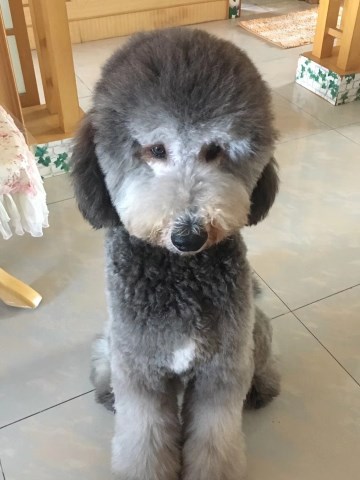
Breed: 2925-n000114-toy_poodle